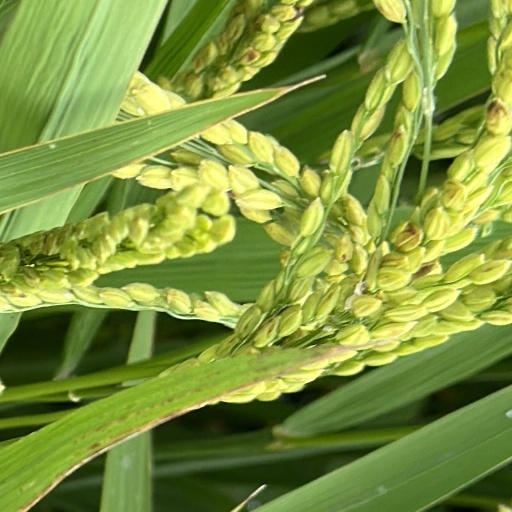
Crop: rice